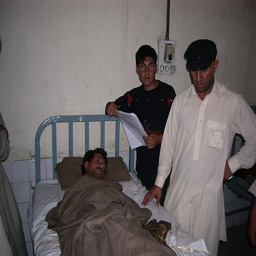
Two men stand near the bed of a sick man.
An injured man at a hospital being looked over by others.
There is a person in a hospital bed with two others looking over him.
two people standing over a sick man in bed
Man in a bed as two other men look at him.